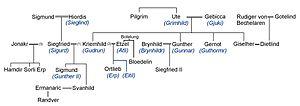
La Chanson des Nibelungen est une épopée médiévale en moyen haut-allemand composée au XIIIᵉ siècle.